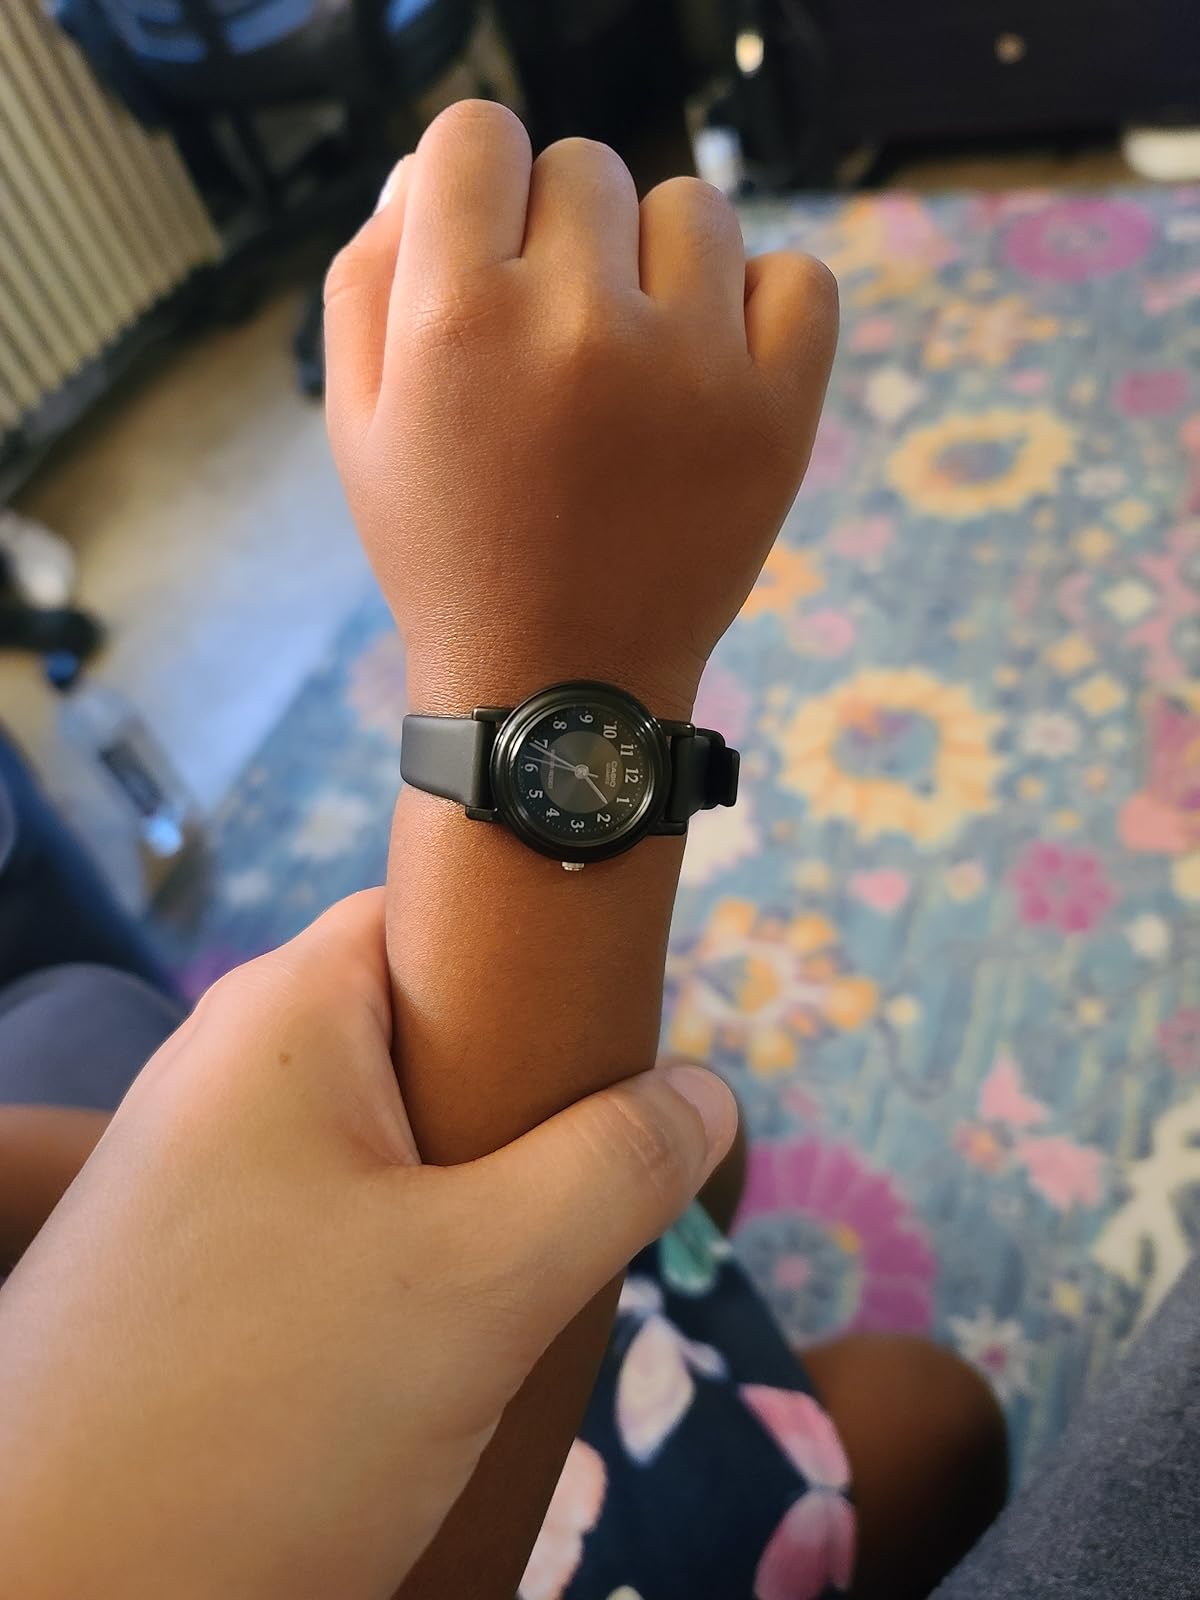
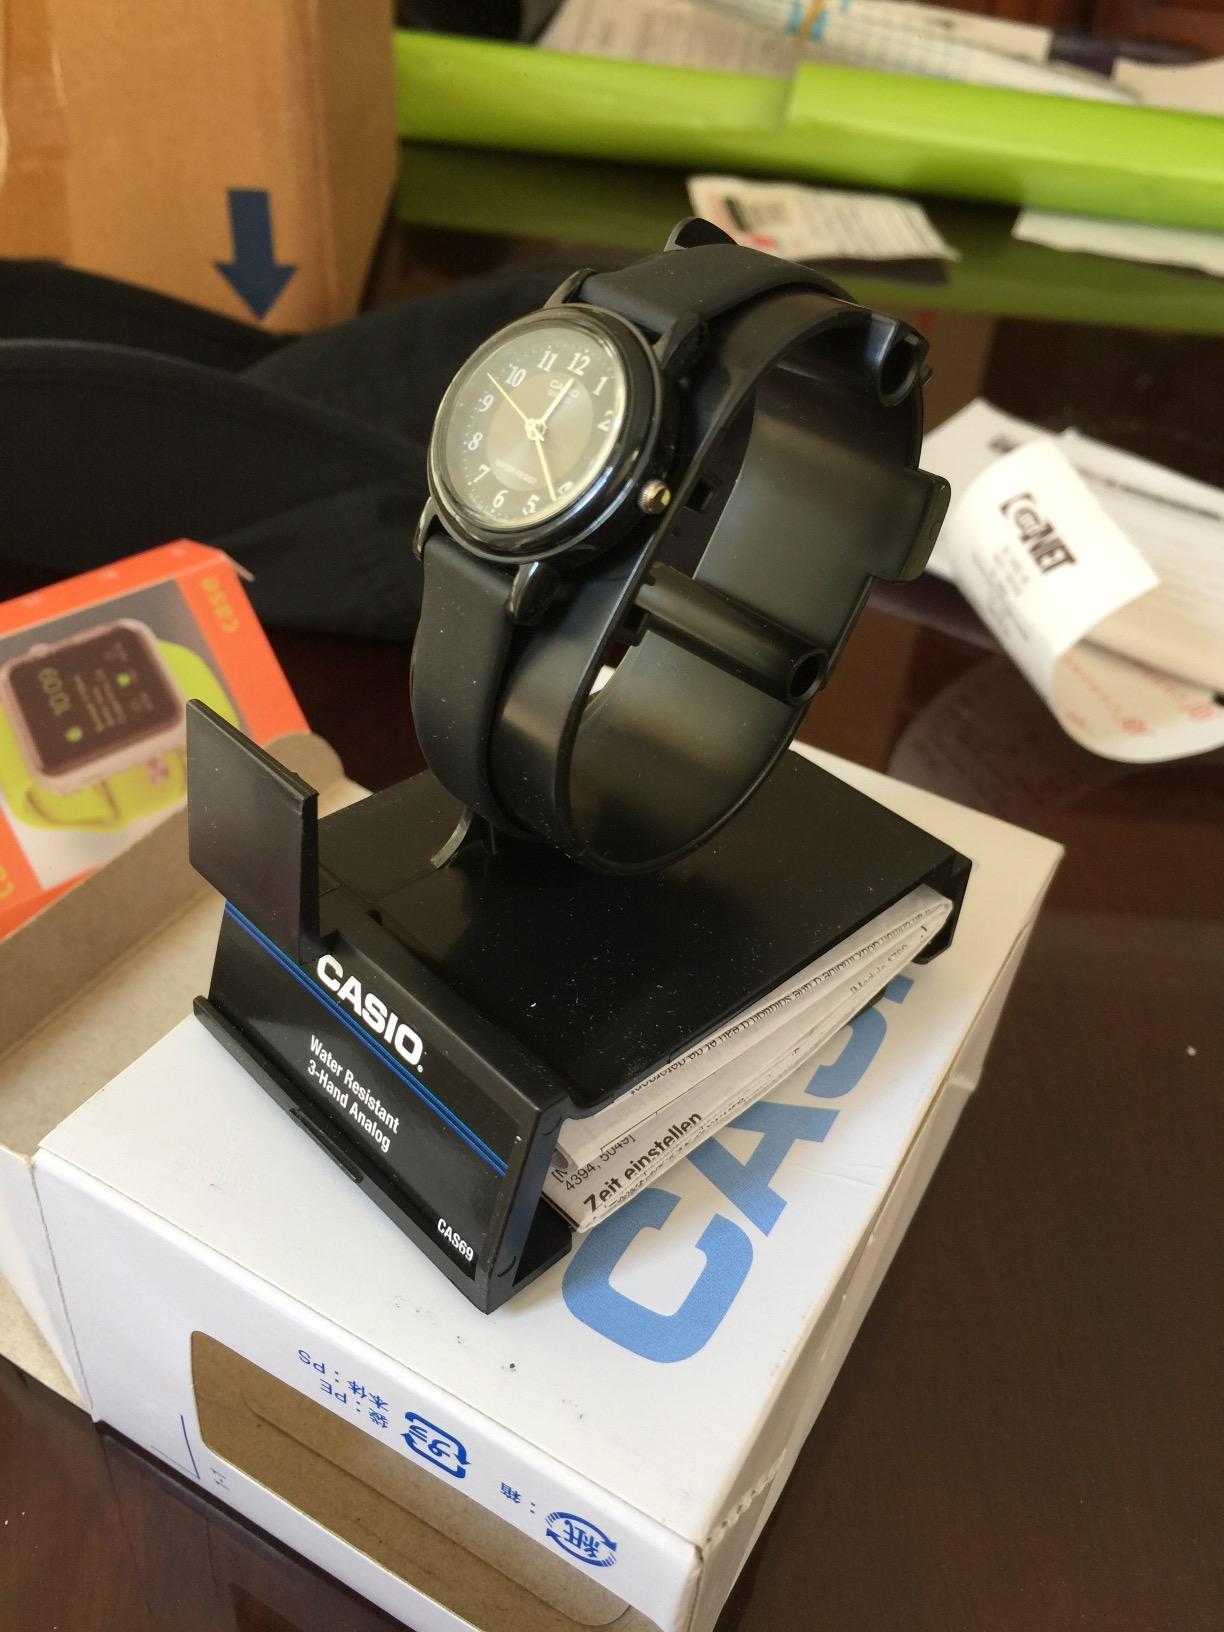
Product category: accessories_watch
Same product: yes